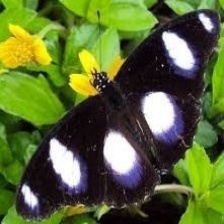
Species: DANAID EGGFLY
Butterfly family (ImageNet category): monarch